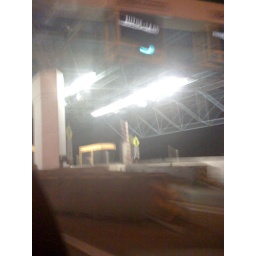
bridge over troubled water